Sochatchov (Hasidic dynasty)

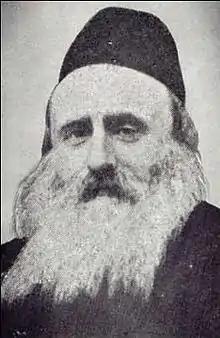
Rabbi Dovid Bornsztain, third Sochatchover Rebbe.

His only son, Shmuel Bornsztain, succeeded him as "av beis din" of Sochatchov and second Sochatchover Rebbe. From his childhood, Shmuel's primary teacher was his father, and he continued to live near him even after his marriage. Upon his father's death in 1910, he was accepted as Rebbe by all his father's Hasidim. He established a Sochatchov yeshiva, Yeshivat Beit Avrohom, first in Sochaczew and later in Zgierz. He delivered many "shiurim" (Torah lectures) to his Hasidim on the topics of the weekly Torah portion and Jewish holidays, primarily based on the teachings of his father. These teachings were posthumously published in the nine-volume "Shem Mishmuel".